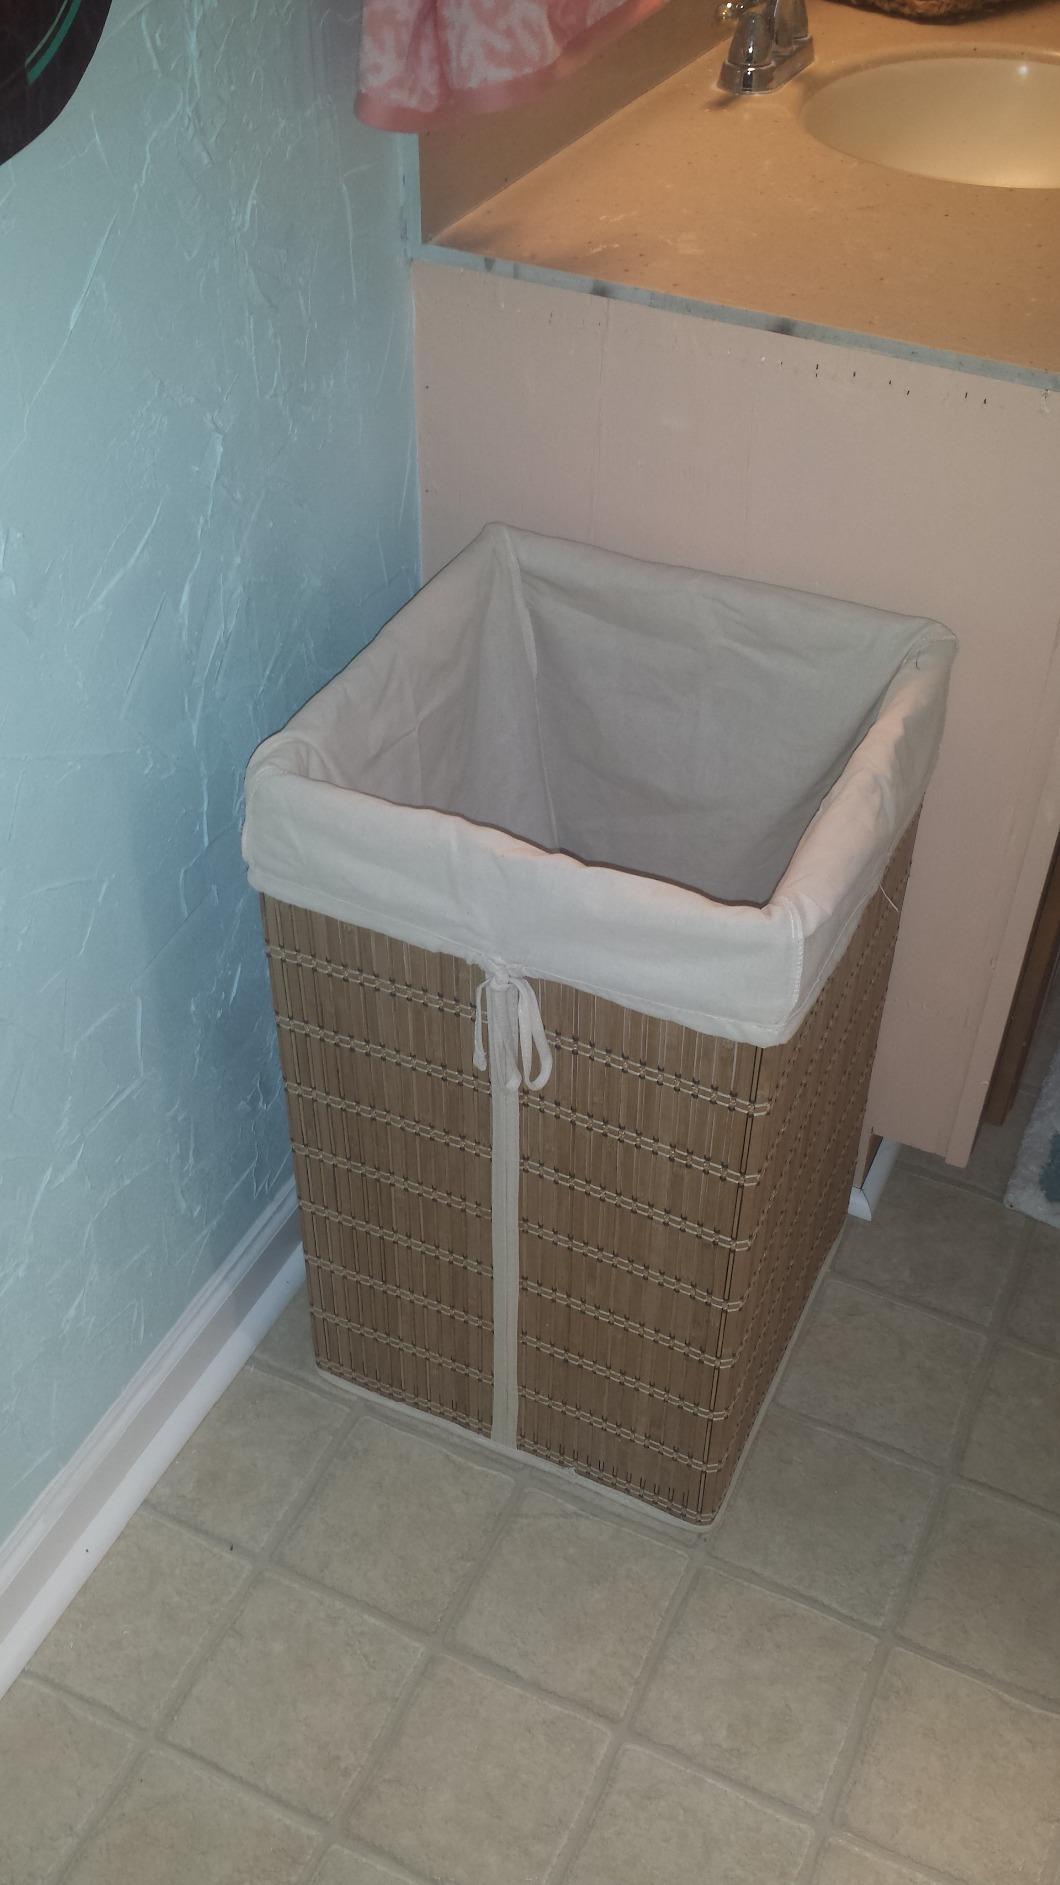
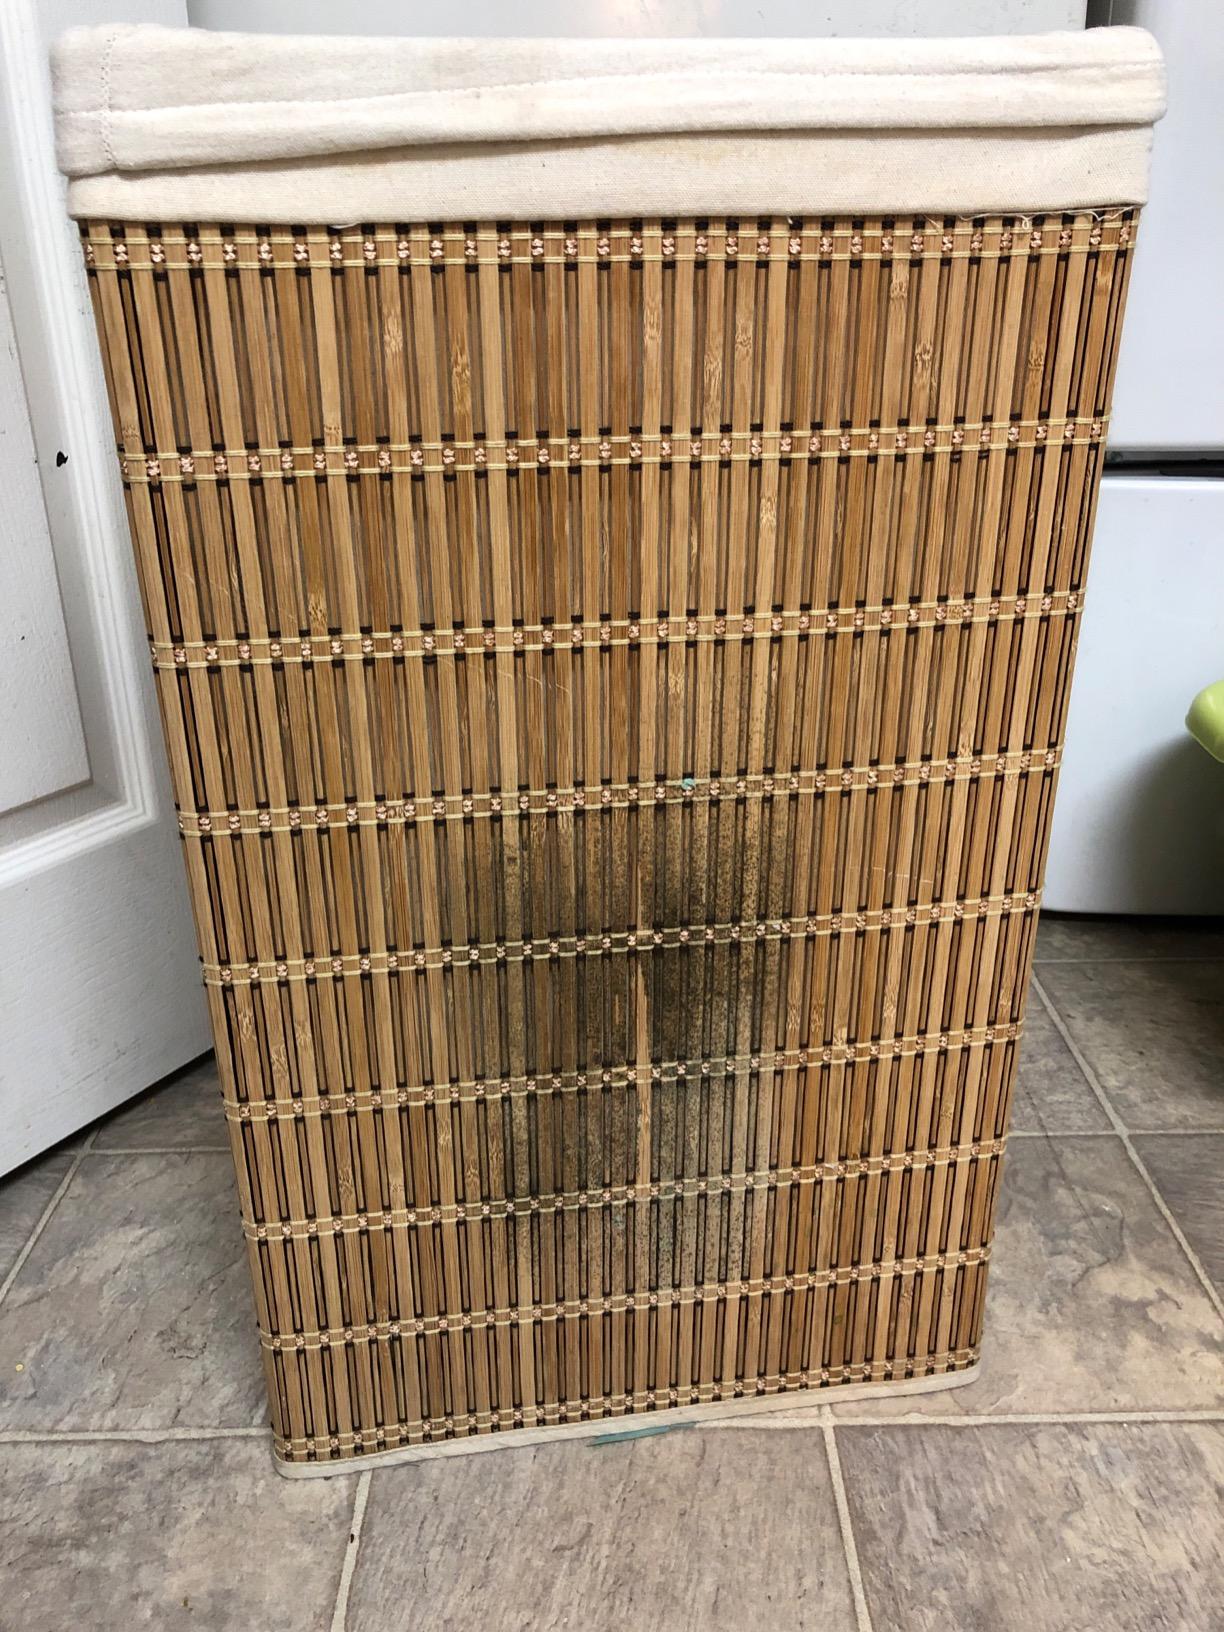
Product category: items_hamper
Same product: yes